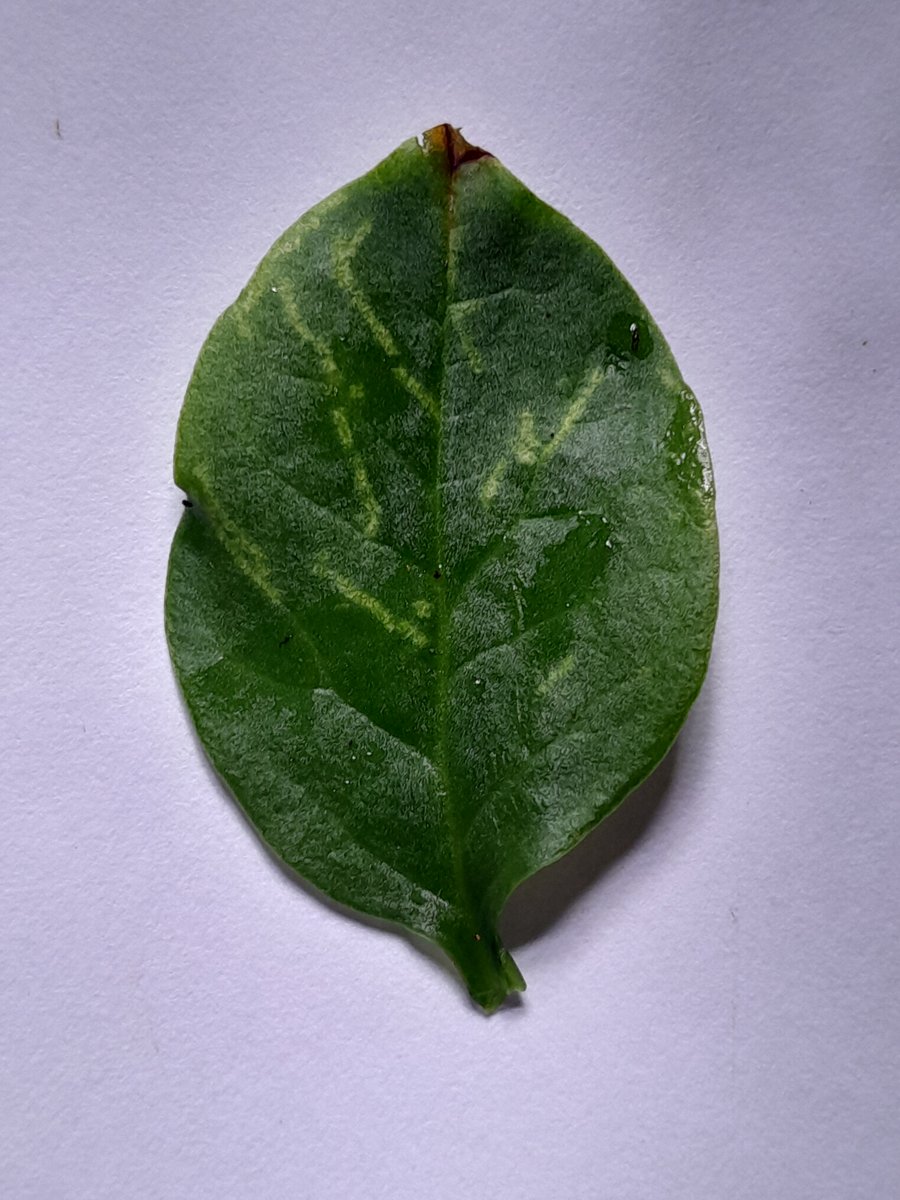
Label: Bacterial-Spot